Motorola Razr2

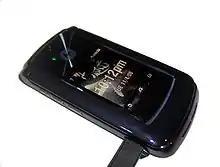
Exterior of a Motorola Razr2 V9m showing the large external display

The Motorola Razr2 V9m, which is the EV-DO version of the Razr2 series, was released through SK Telecom on June 29, 2007 in South Korea. Verizon Wireless released the V9m in the US on August 29, 2007, followed by Sprint, Alltel and other CDMA carriers.